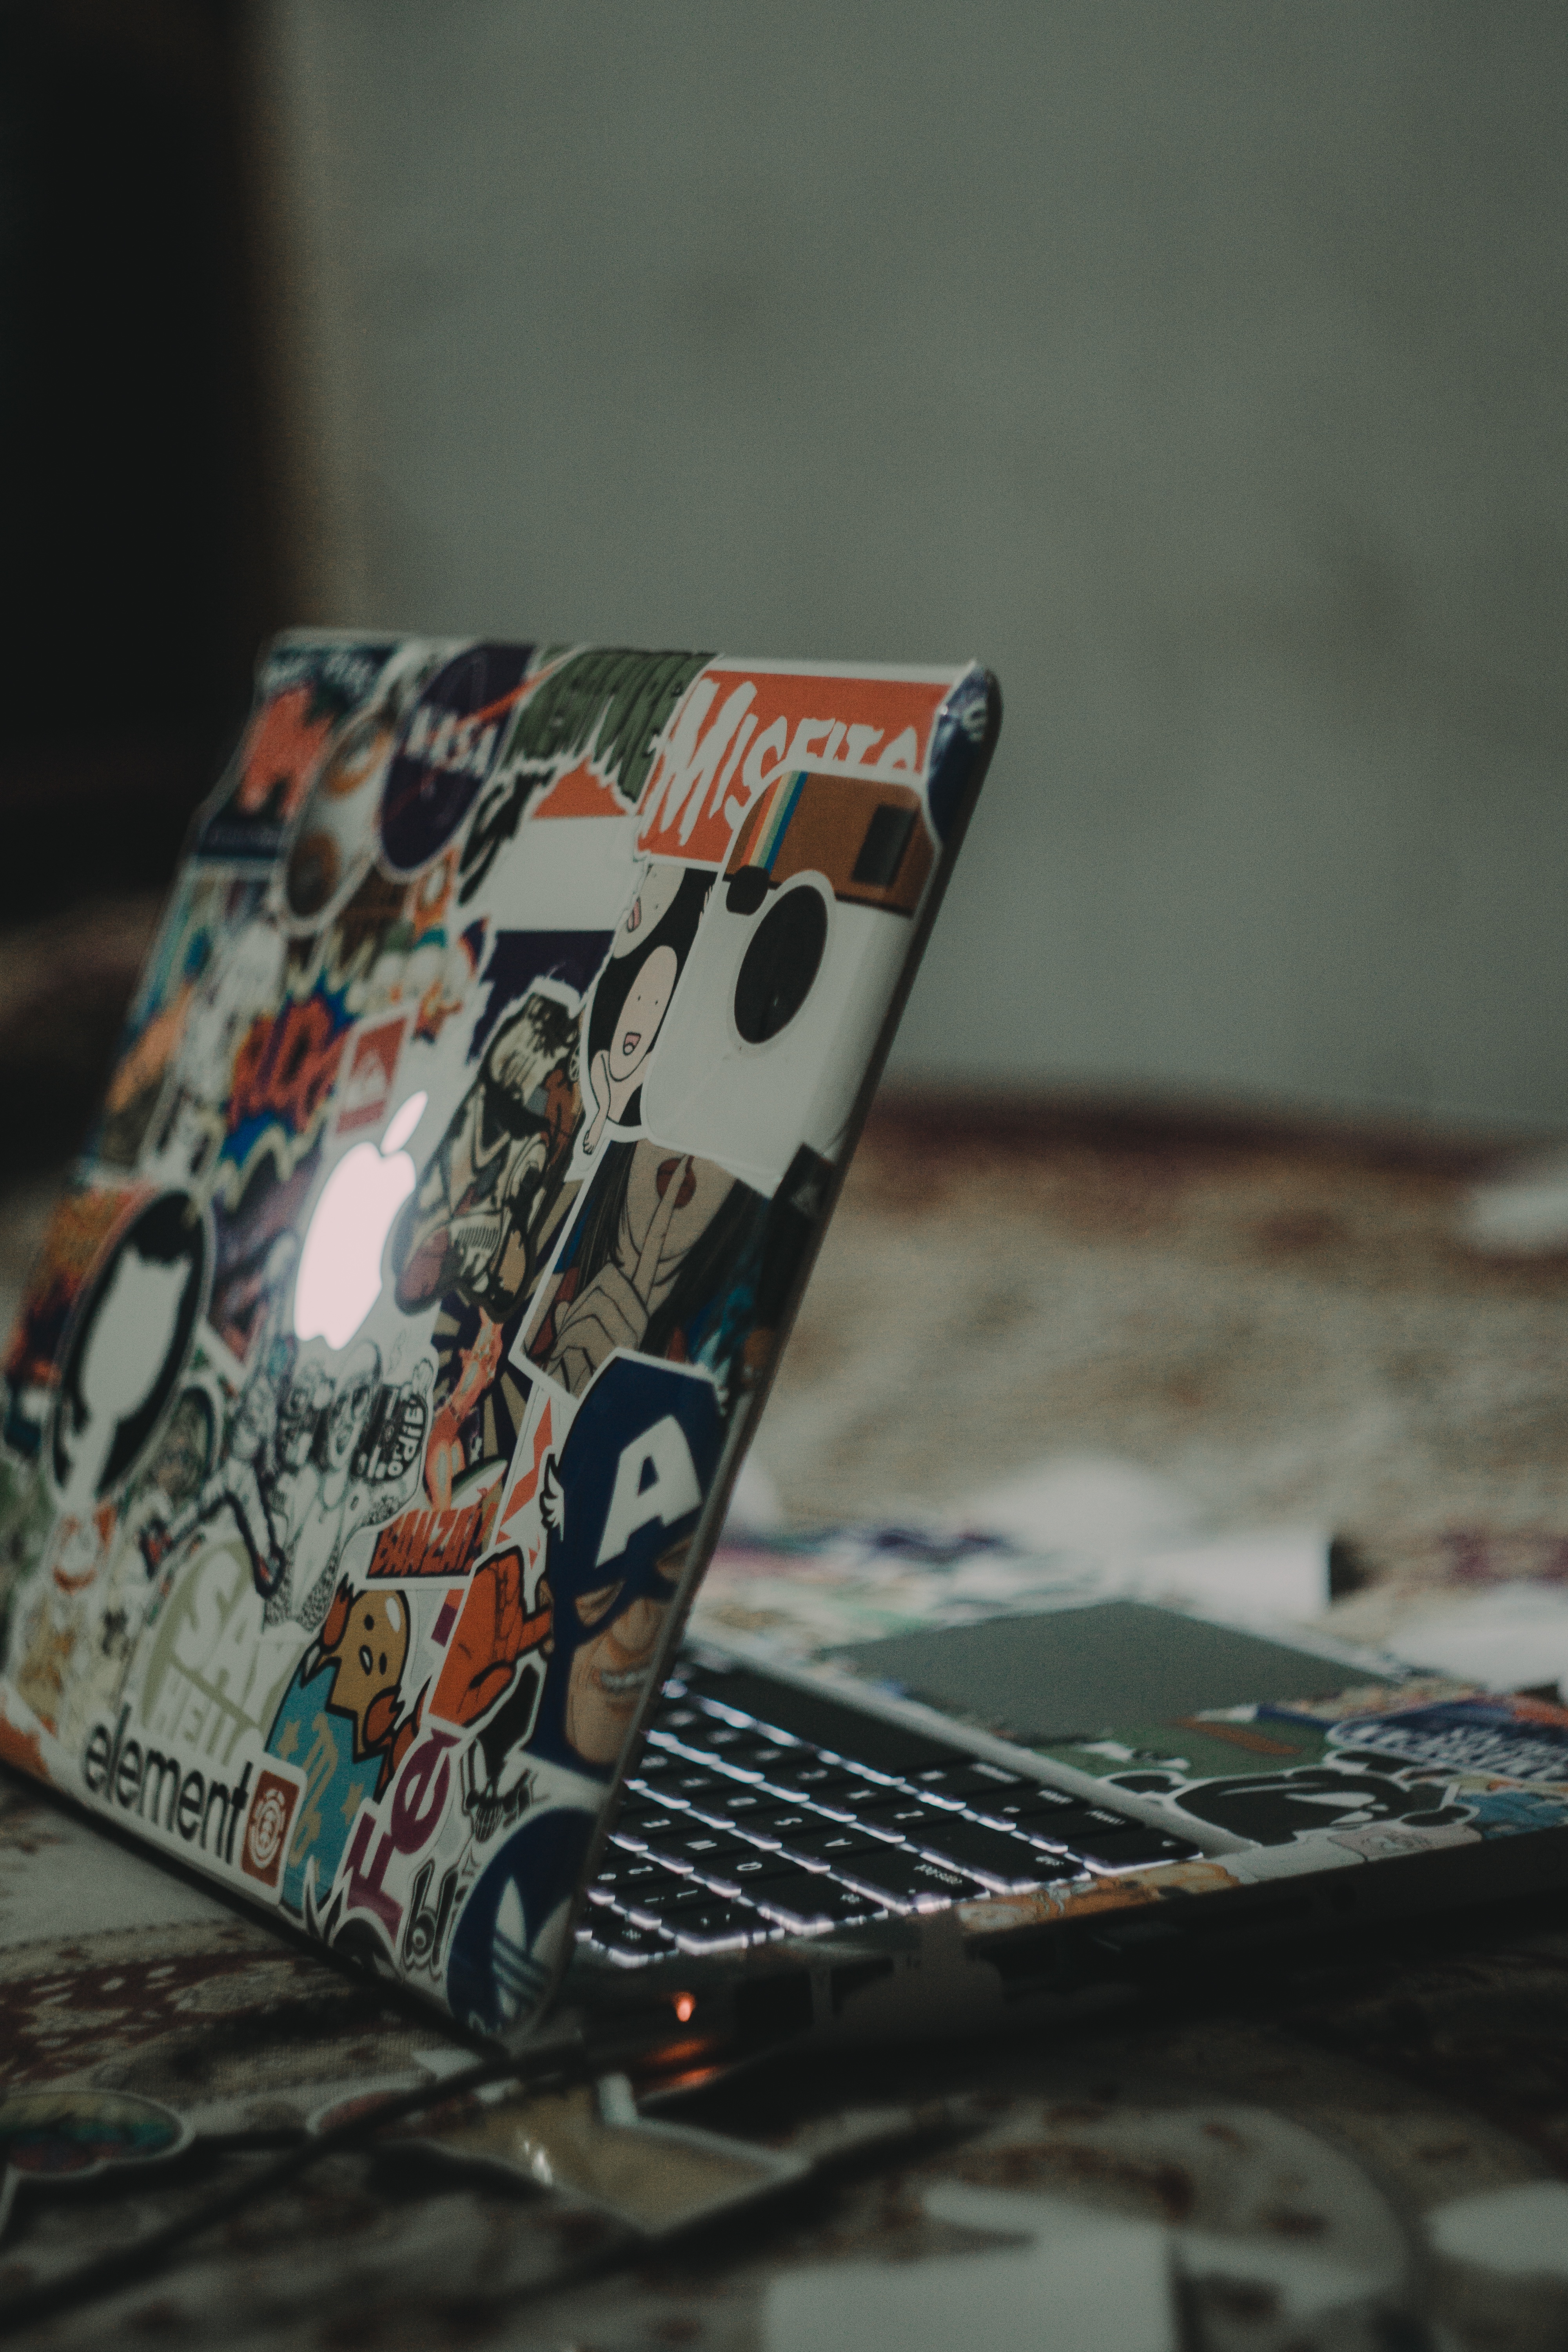
color, blue, art, design, shape